Felton family

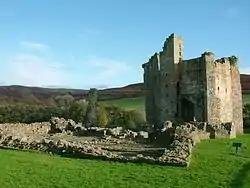
Edlingham Castle today.

The Felton family, also known as de Feltone, is a minor Anglo-Norman noble dynasty, originating in Northumberland, near the village of Felton. Many of its members served as seneschals and castellans throughout the Medieval period, from the Norman Conquest onward. The Feltons had numerous peerages and titles throughout the centuries, most recently the baronetcy of Playford.